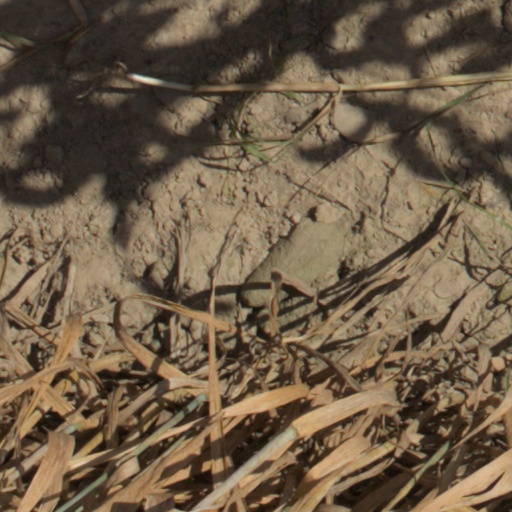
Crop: wheat